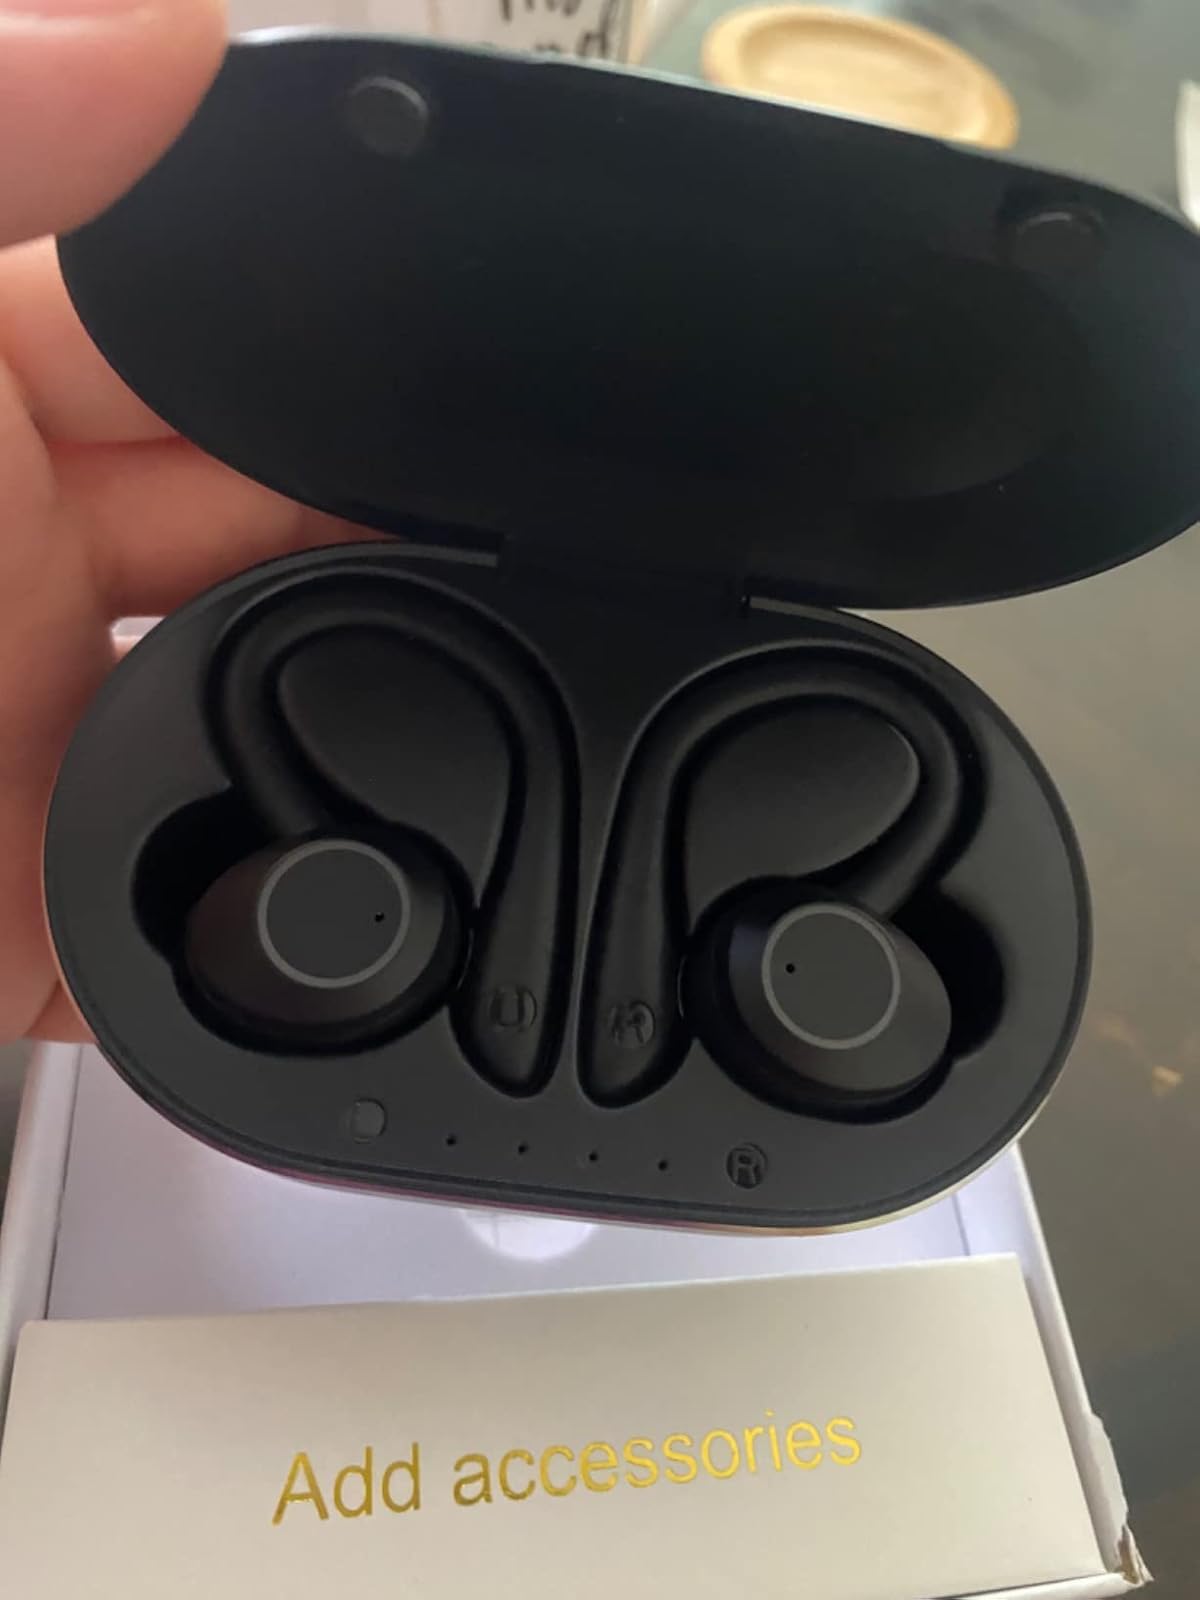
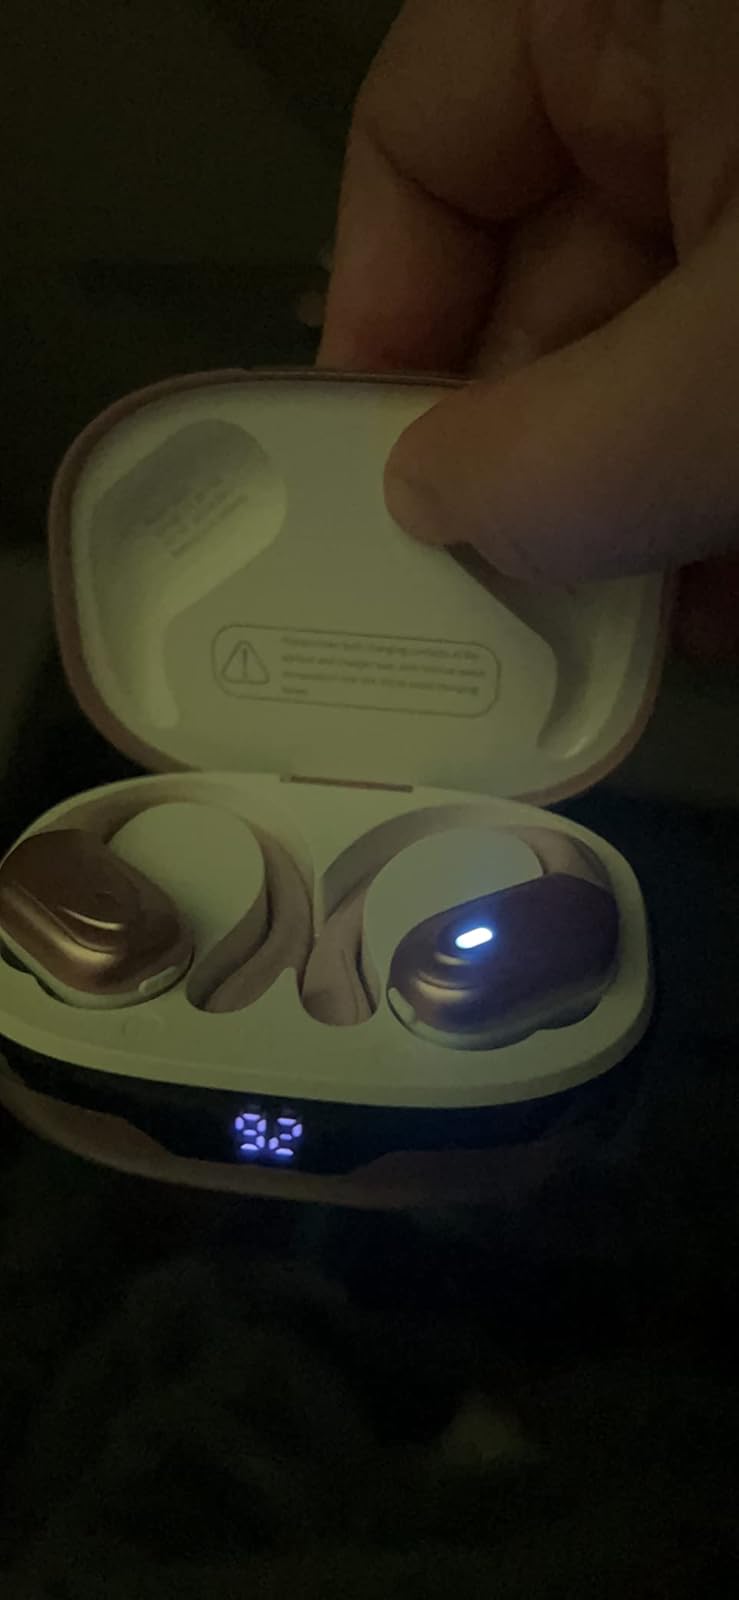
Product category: earbuds
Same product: no